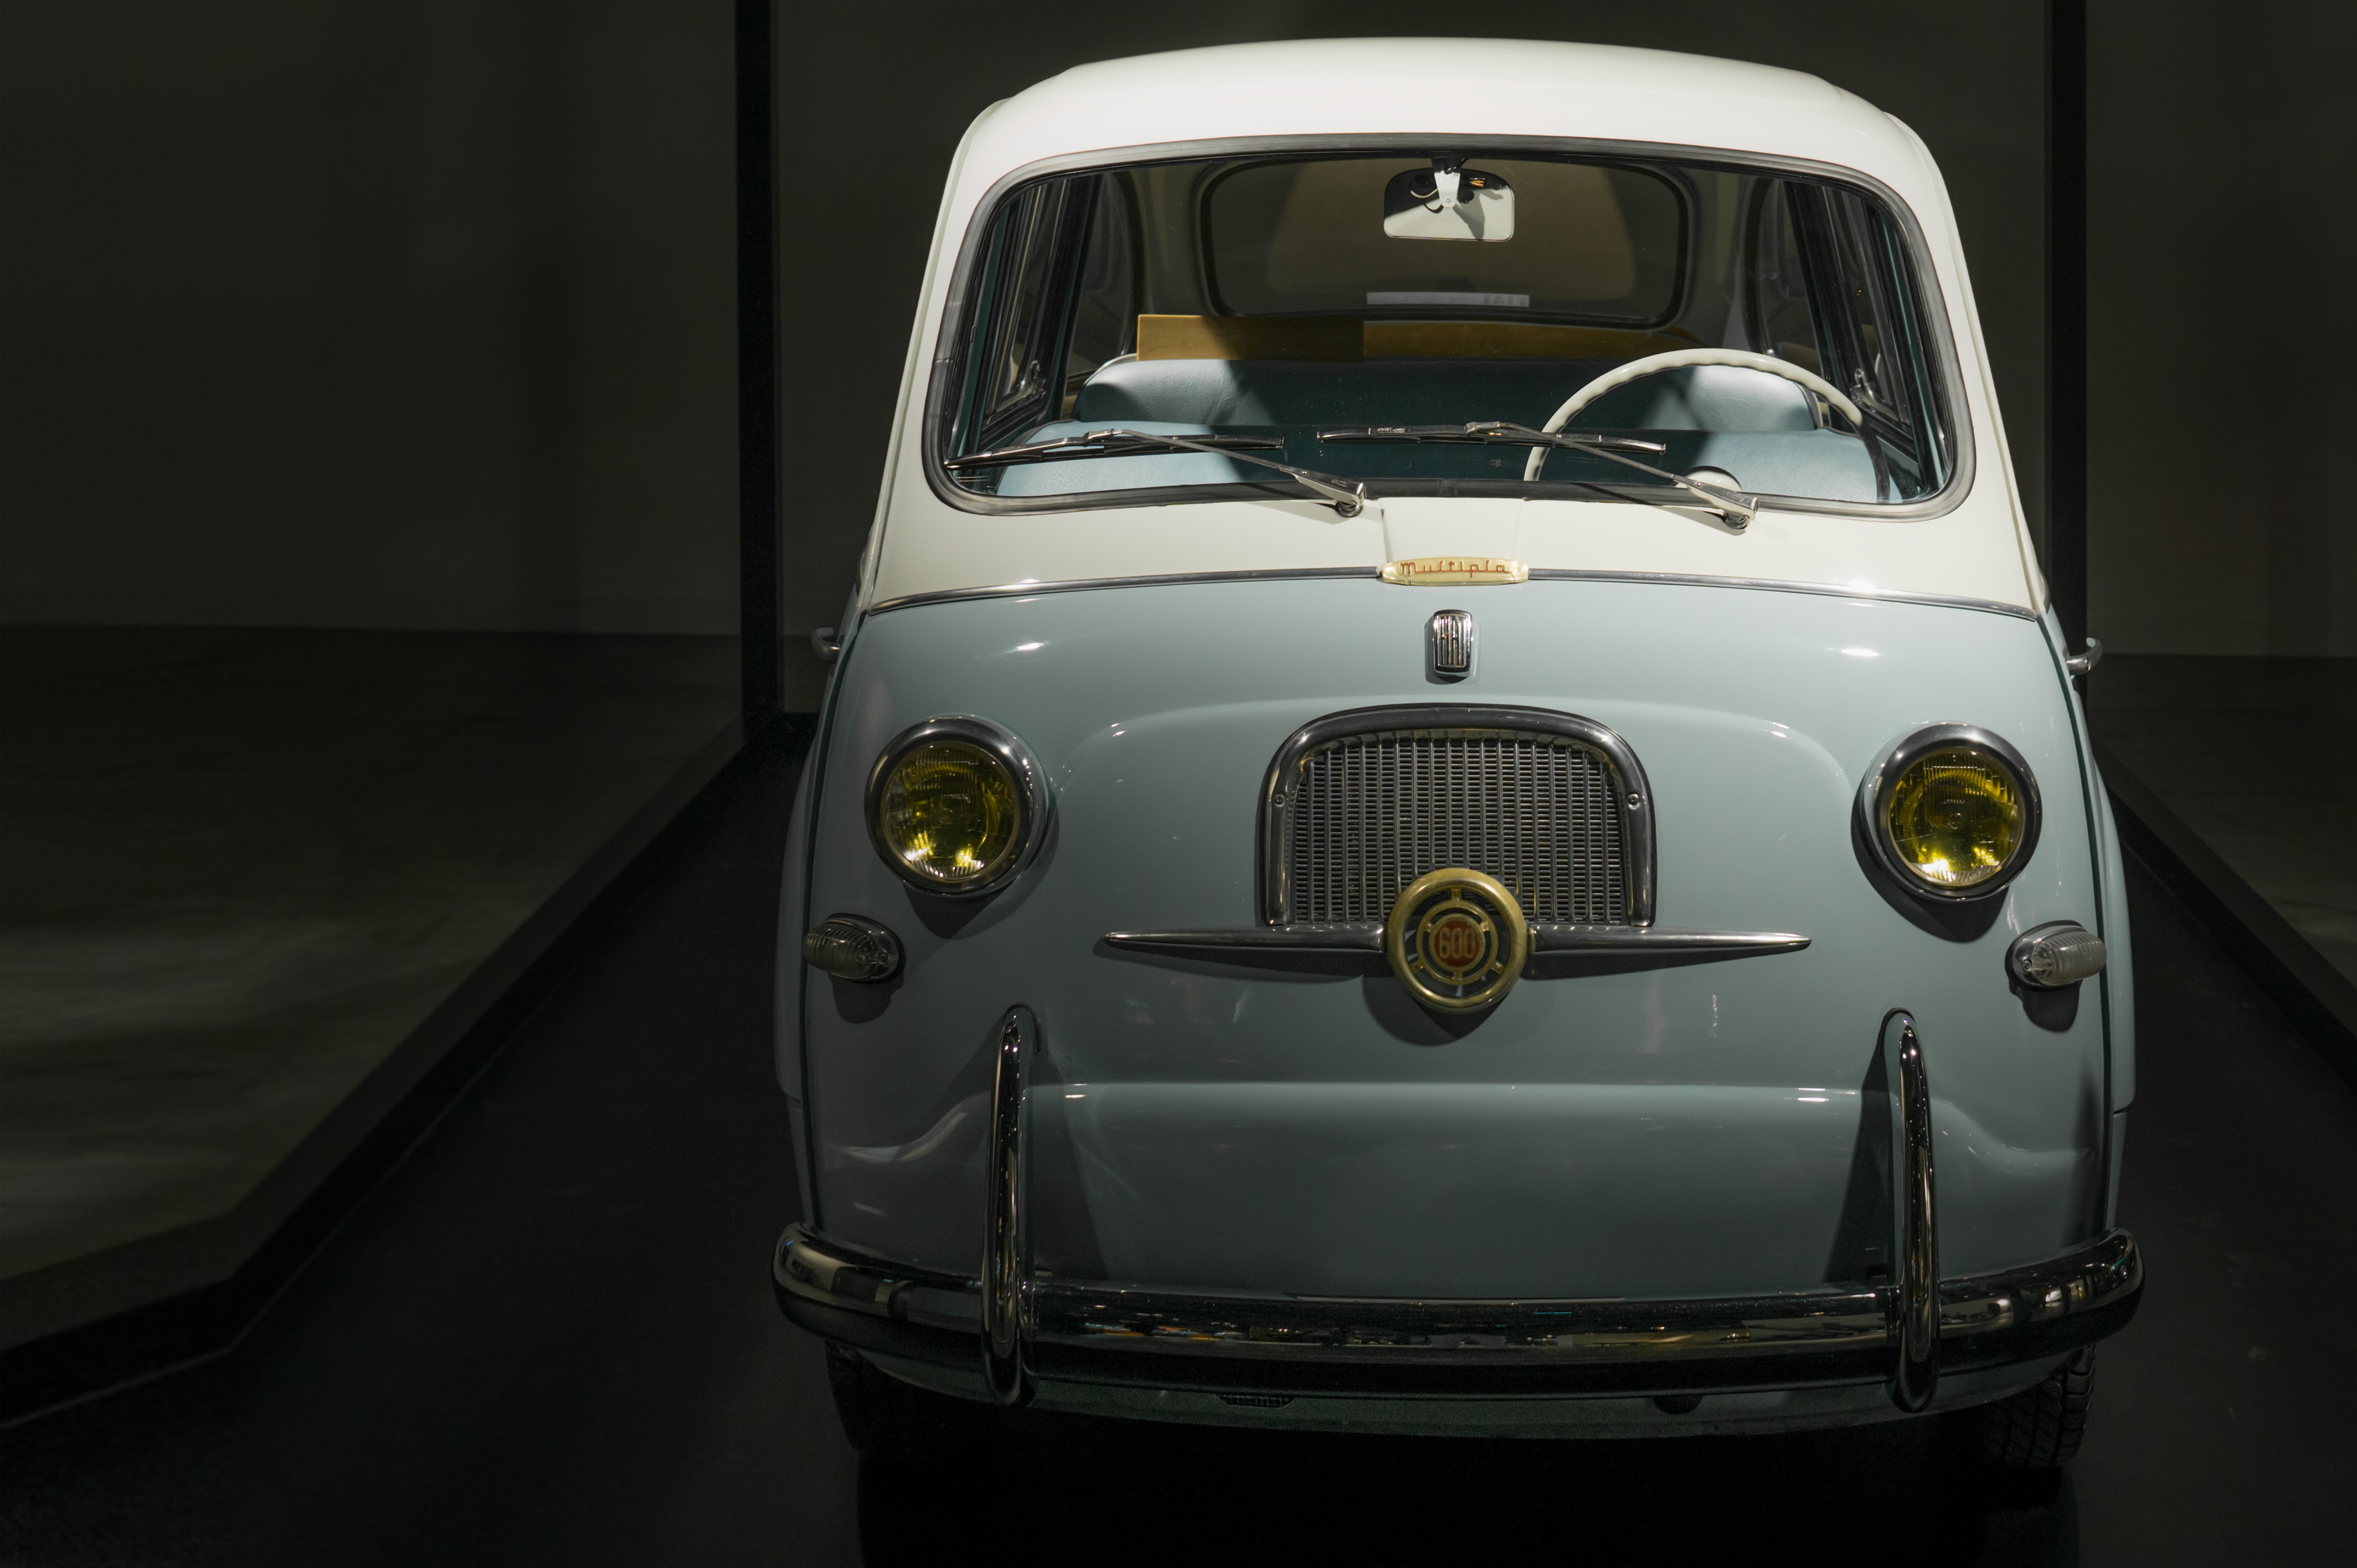
land vehicle, vehicle, car, classic car, city car, motor vehicle, fiat 600, classic, antique car, coupe, fiat 500, automotive exterior, Puch 500, subcompact car, fiat, vintage car, sedan